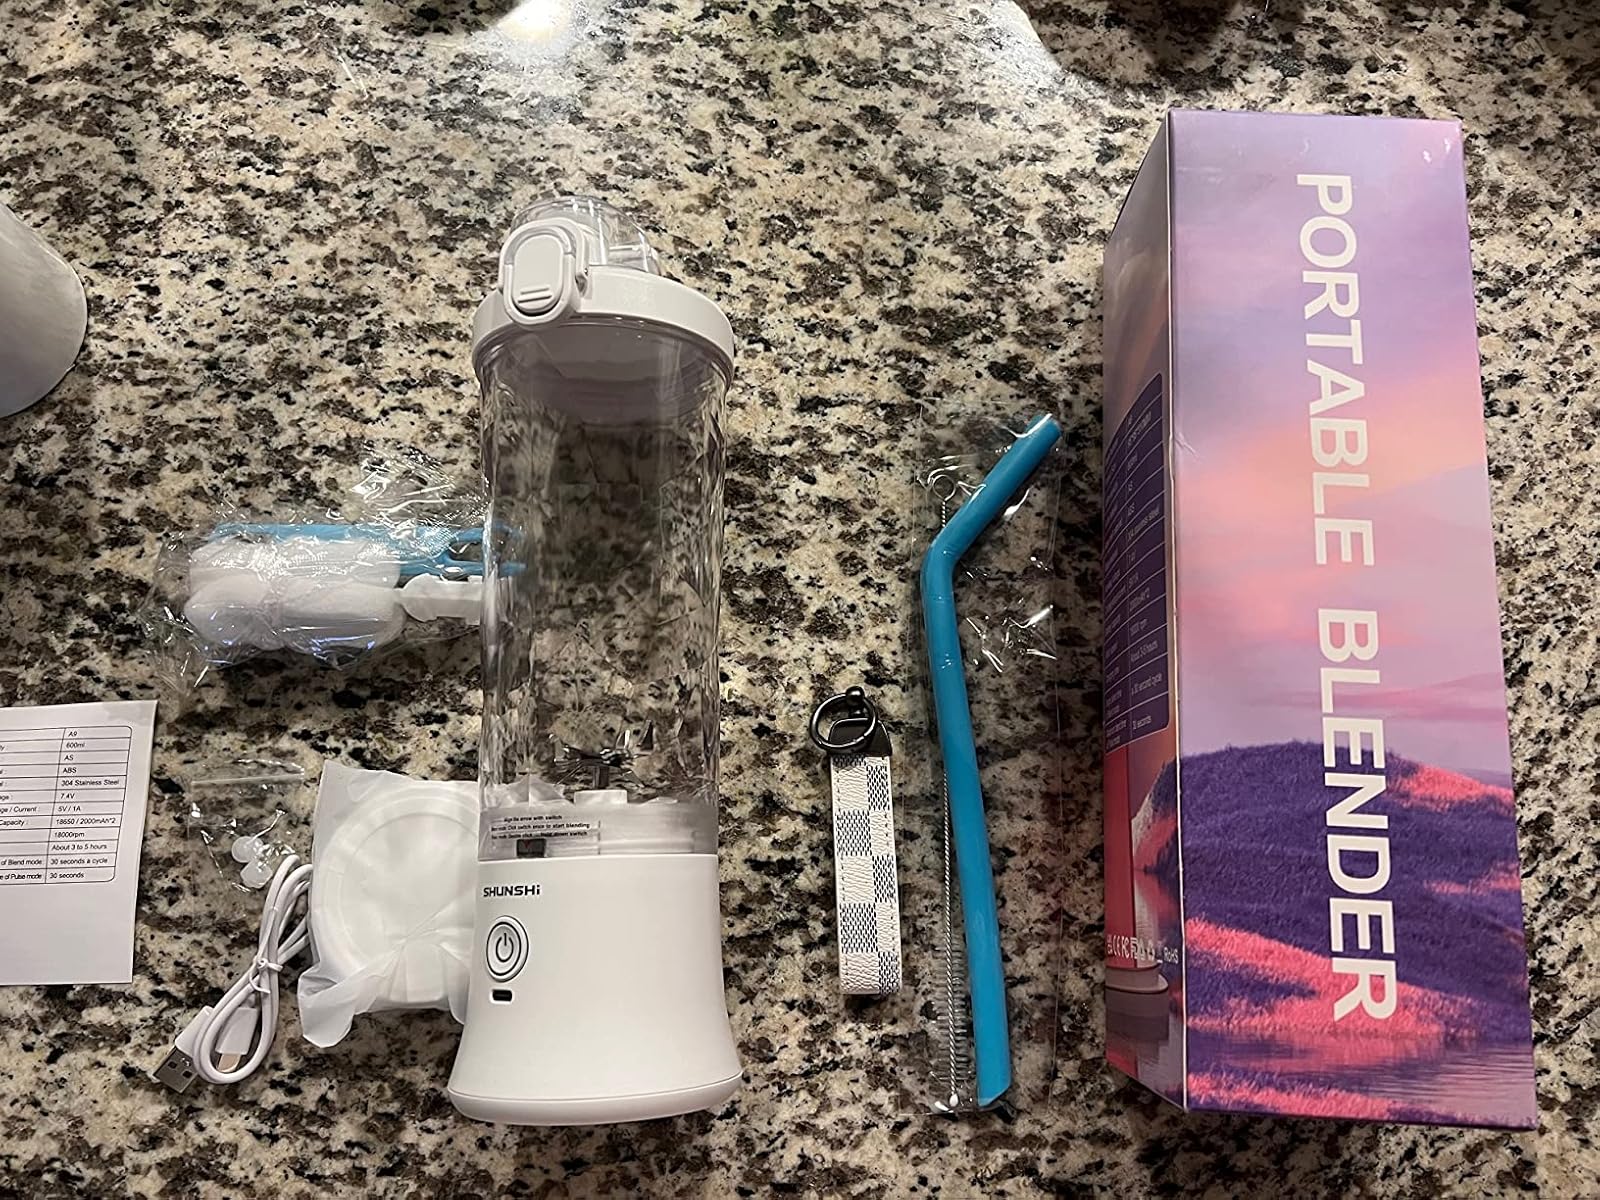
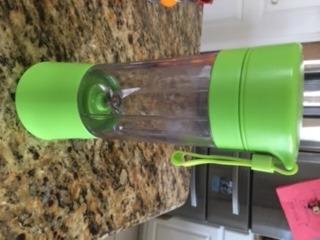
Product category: items_blender
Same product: no